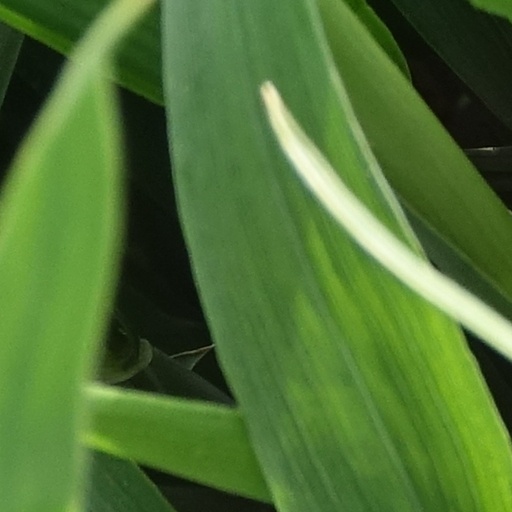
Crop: wheat